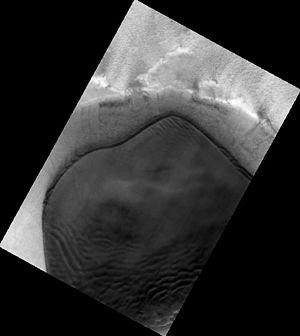
Pityusa Patera est un volcan de la planète Mars situé par 66,8° S et 36,9° E dans le quadrangle de Mare Australe, au sud-ouest du bassin d'impact d'Hellas Planitia, dans une zone souvent appelée Circum-Hellas Volcanic Province par les Anglo-saxons. Cet édifice volcanique aux reliefs peu marqués possède une caldeira d'environ 230 km de diamètre et un point culminant à un peu plus de 2 000 m au-dessus du niveau de référence martien.